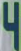
Number: 4